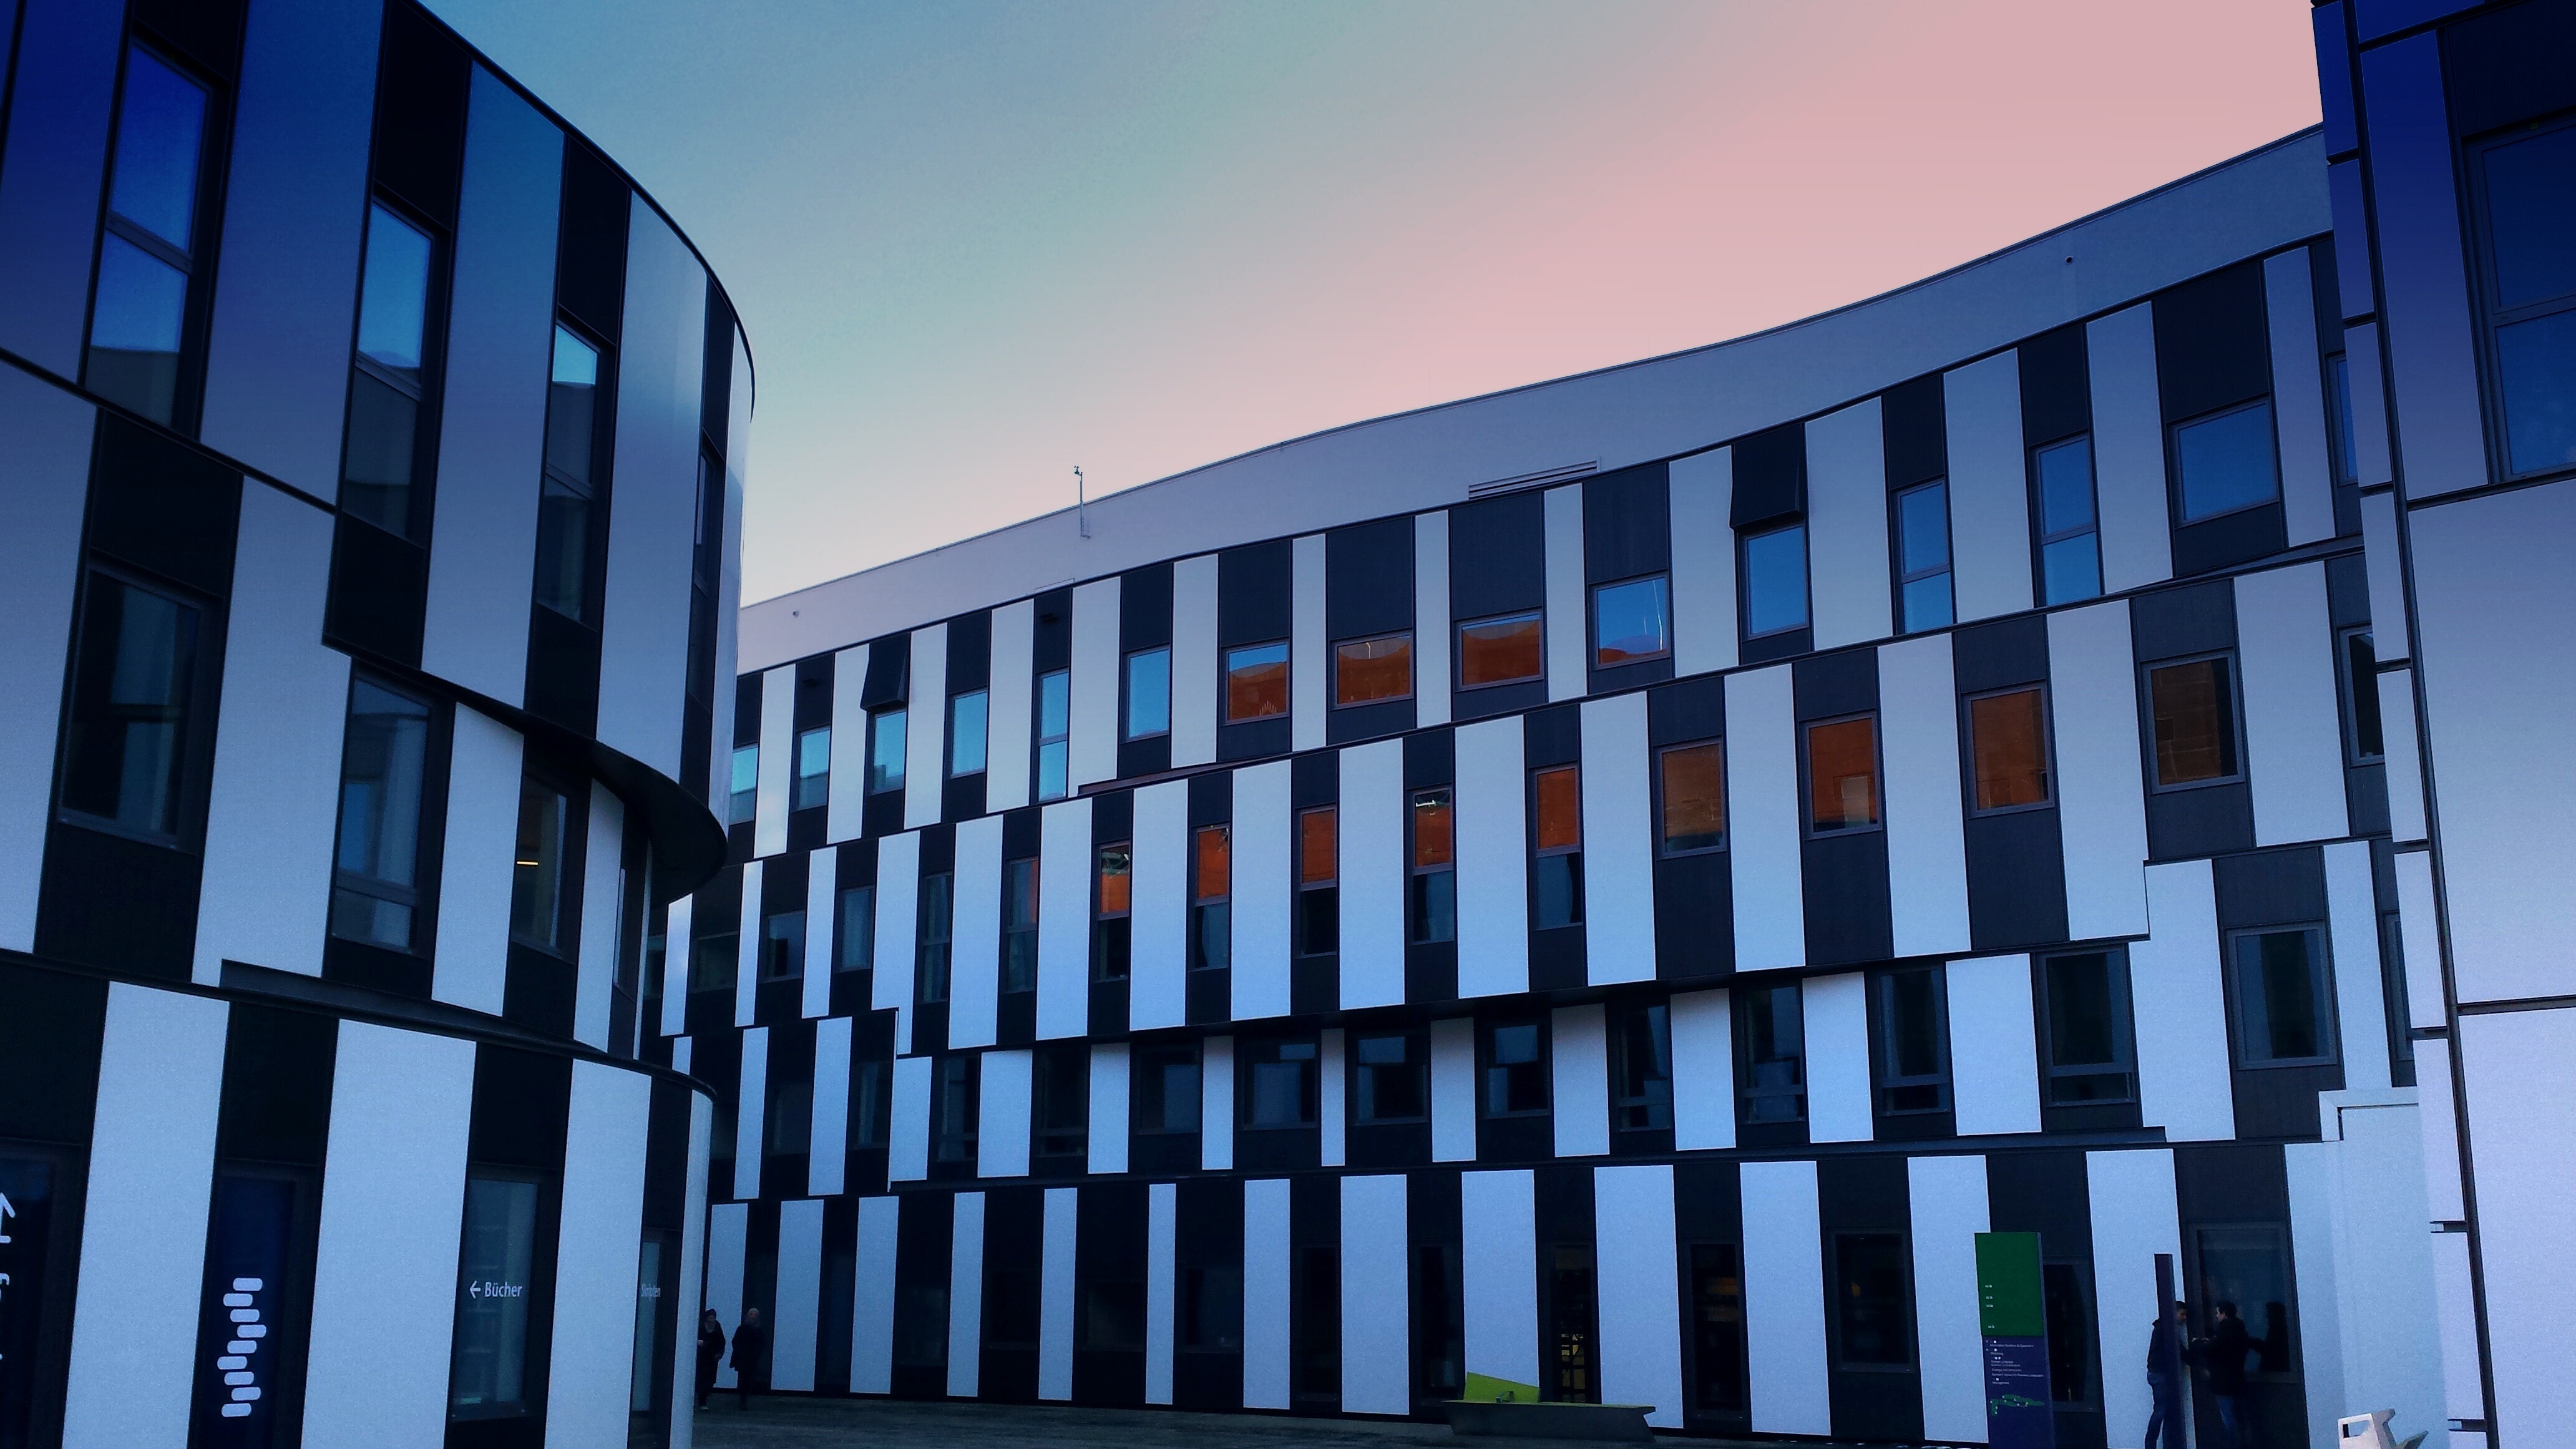
architecture, window, building, skyscraper, line, color, facade, blue, modern, tower block, shape, headquarters, urban area